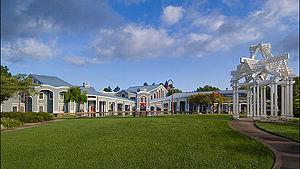
Pleasant Hill est une municipalité du comté de Contra Costa située dans l'État de Californie, aux États-Unis. Au recensement de 2000 la ville avait une population totale de 32.837 habitants.